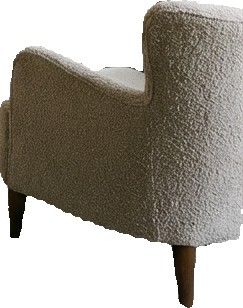
Surface category: sofa